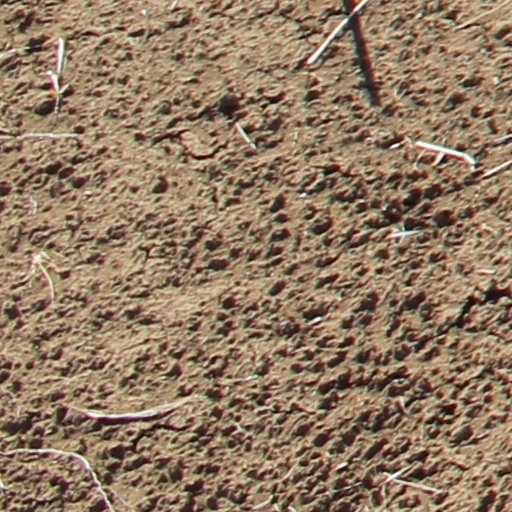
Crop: wheat